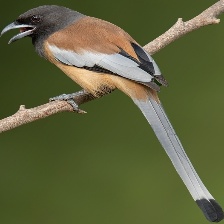
Species: RUFOUS TREPE
Scientific name: DENDROCITTA VAGABUNDA